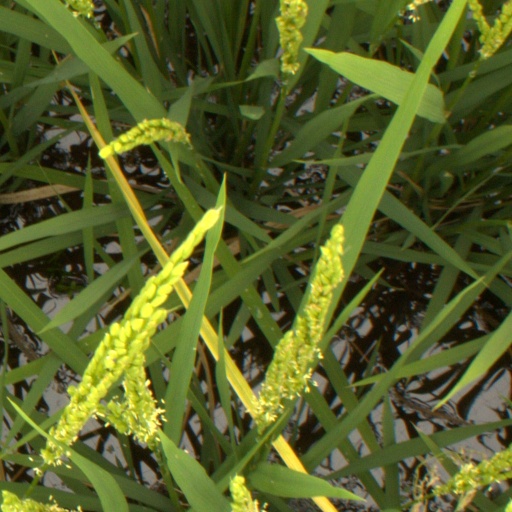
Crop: rice